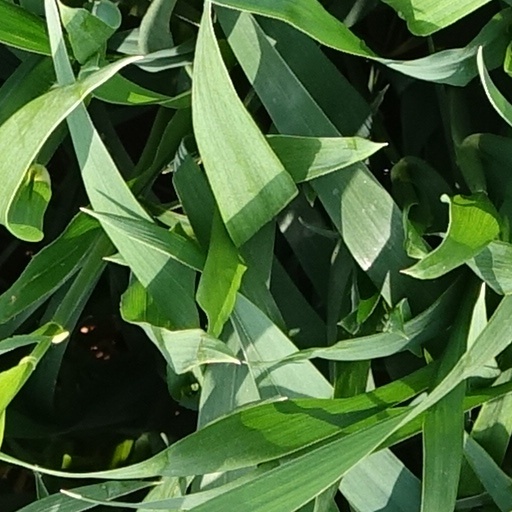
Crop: wheat